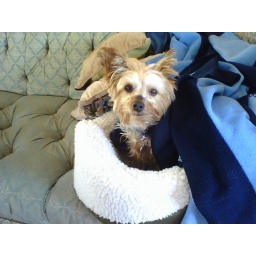
Loves to curl up in his pillow on the couch buried in blankets.